Police of Poland

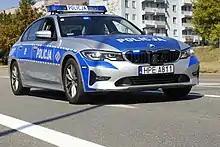
BMW 3 Series used as a patrol car for the Polish police, which entered service in 2019

The force's name, "Policja", translates into the English language as Police.